Zane Maloney

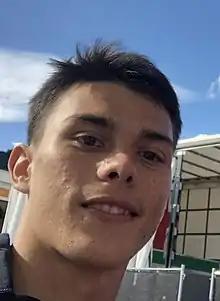
Maloney at the 2022 Spielberg Formula 3 round

Zane Maloney (born 2 October 2003) is a Barbadian racing driver, who competes in Formula E for Lola Yamaha ABT.